Angel Has Fallen

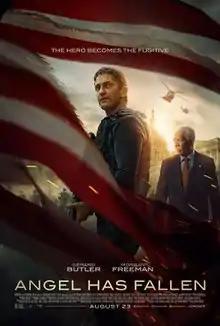
Theatrical release poster

Angel Has Fallen is a 2019 political action thriller film directed by Ric Roman Waugh. It is the third installment in the "Has Fallen" film series, following "Olympus Has Fallen" (2013) and "London Has Fallen" (2016). The film stars Gerard Butler, Morgan Freeman, Jada Pinkett Smith, Lance Reddick, Tim Blake Nelson, Piper Perabo, Nick Nolte, and Danny Huston. The plot again follows United States Secret Service agent Mike Banning as he races against time to clear his name after being framed for a drone attack on President of the United States Allan Trumbull.